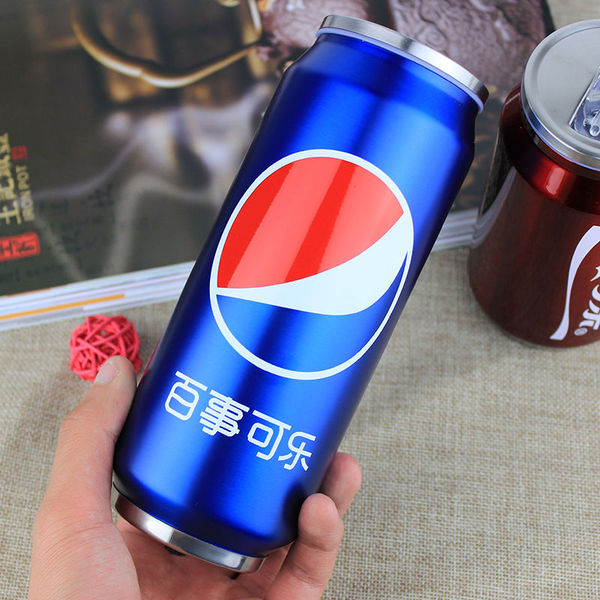
Label: metal